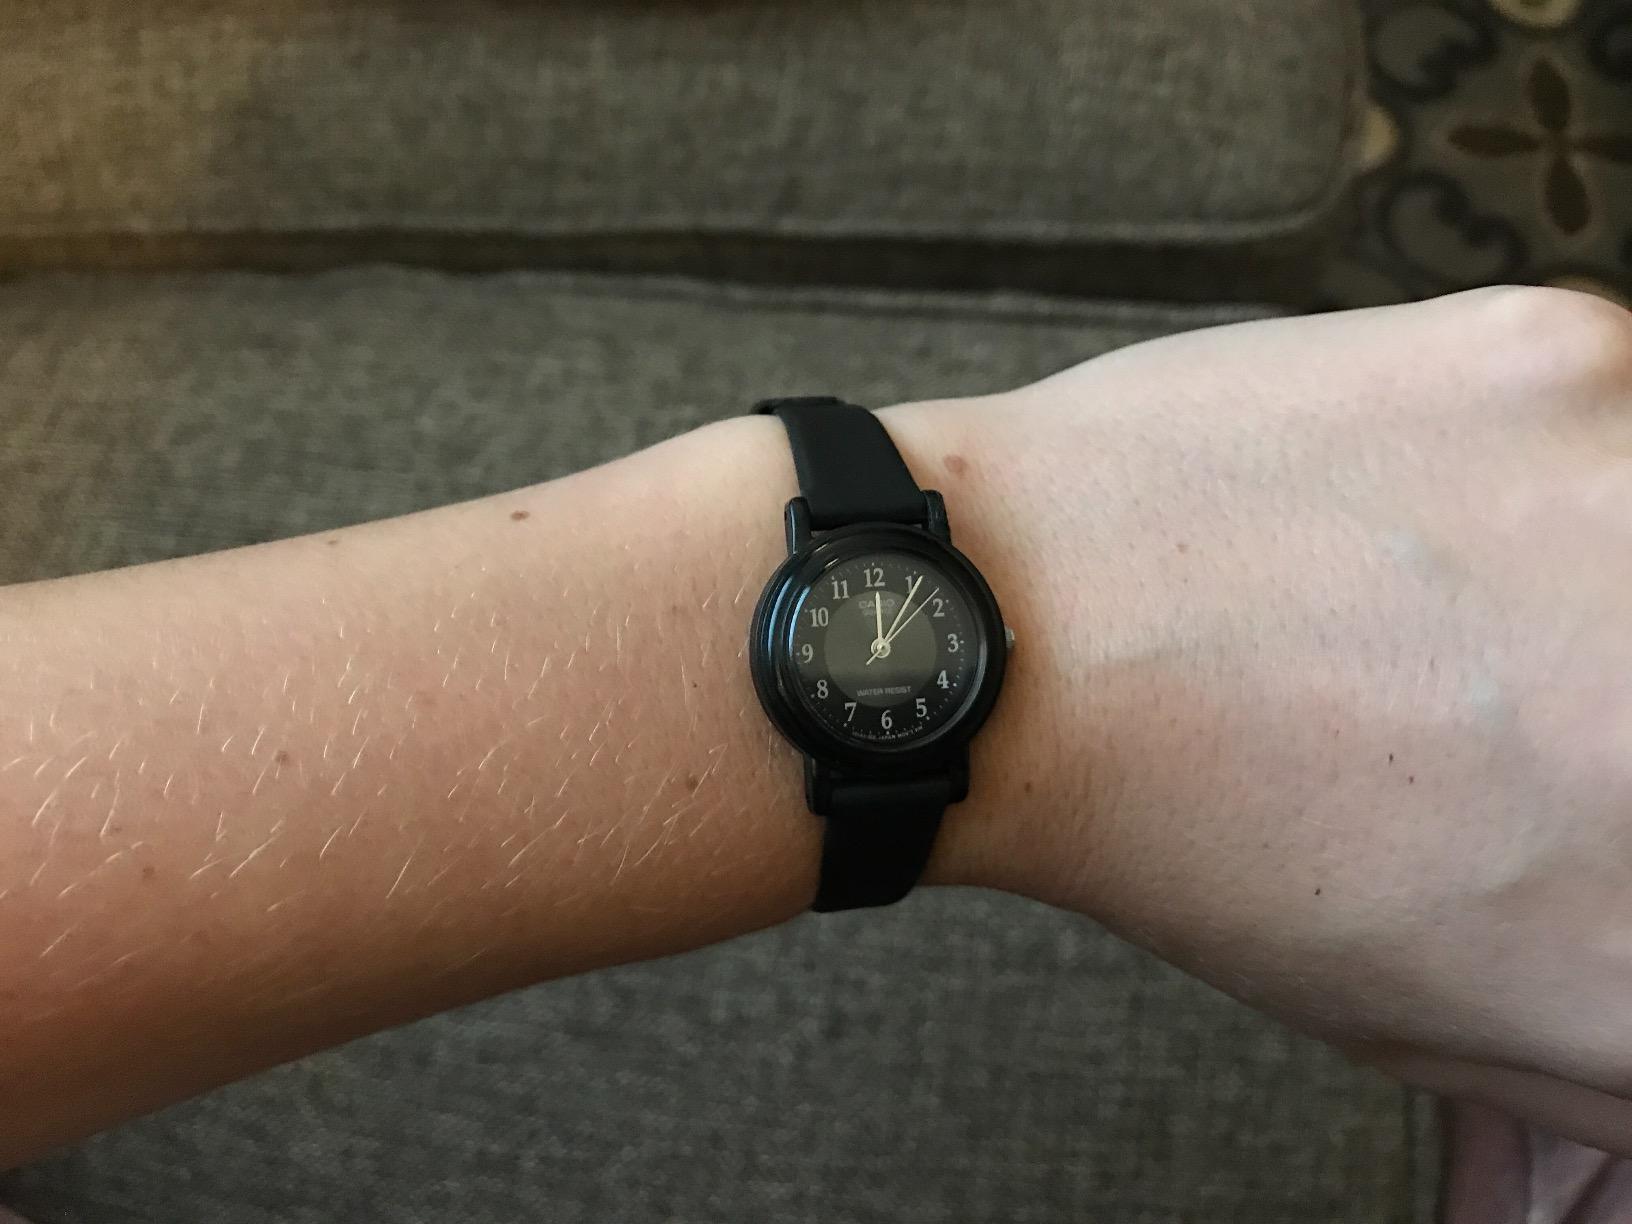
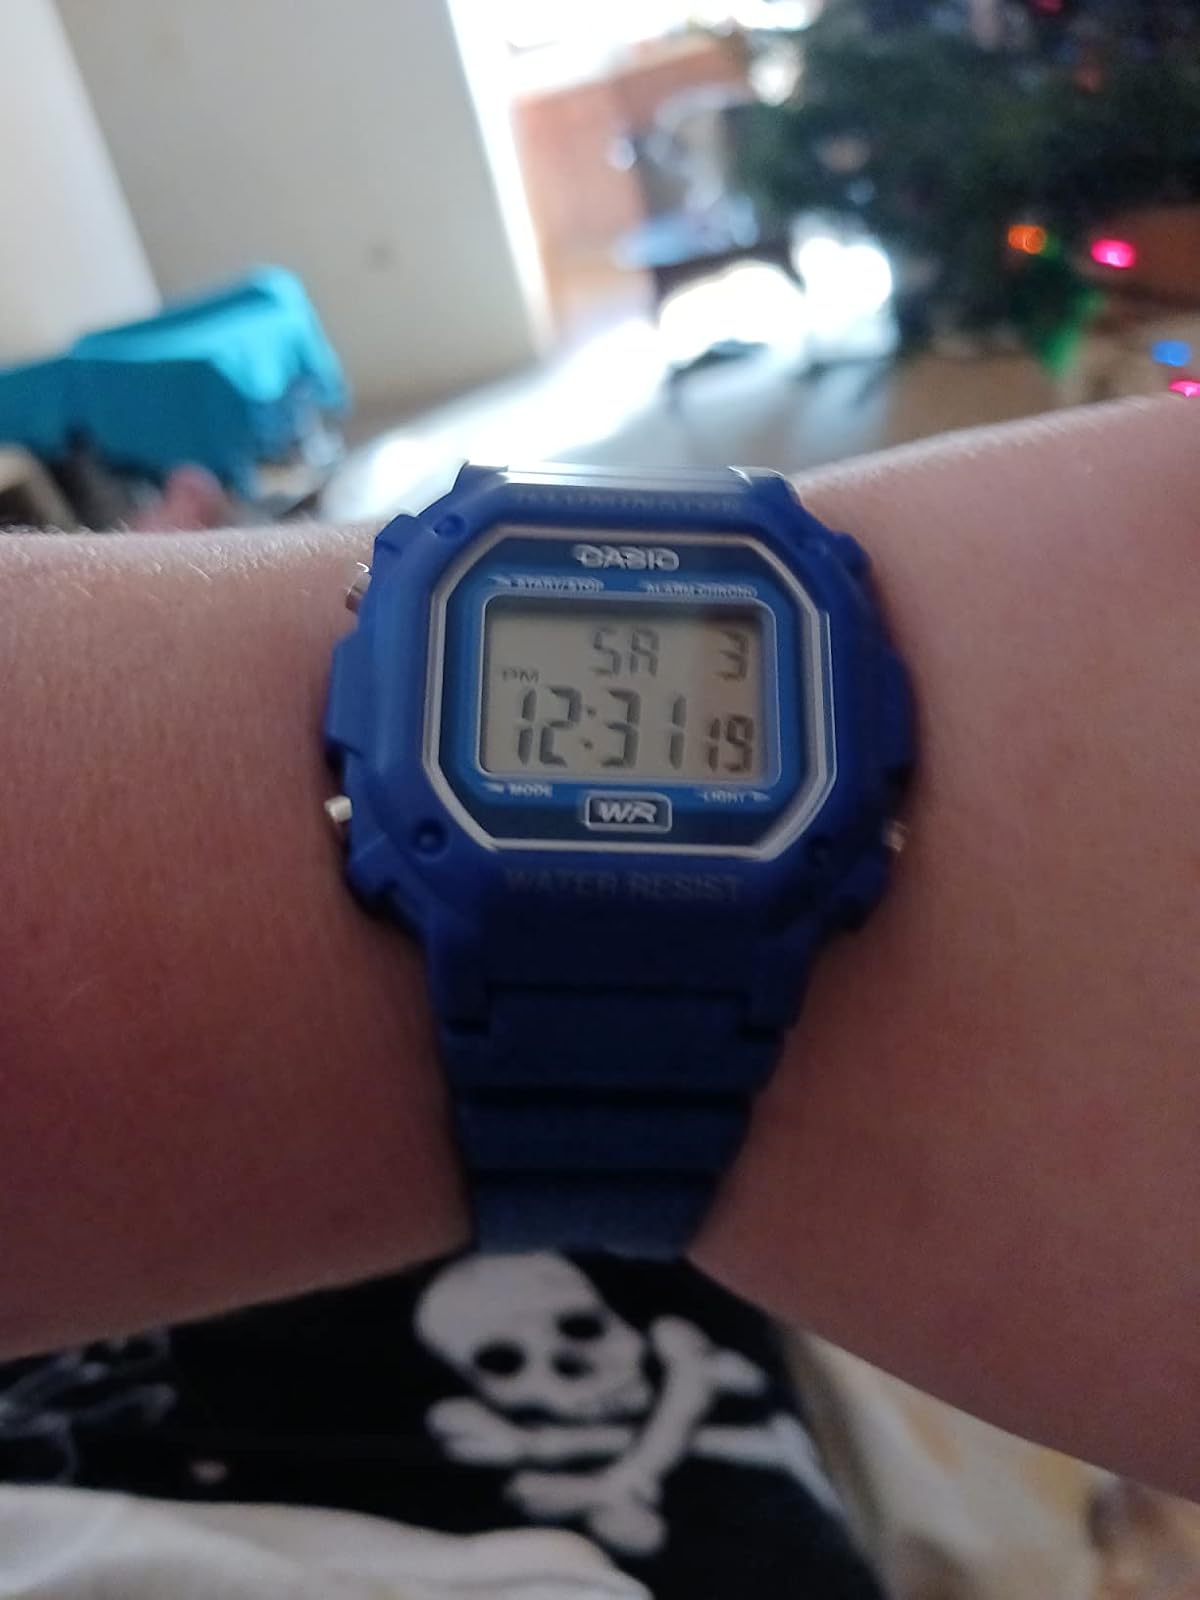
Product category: accessories_watch
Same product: no